2003 in Israel

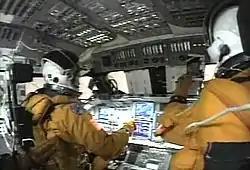
Space Shuttle Columbia disaster: The glow of reentry as seen out the front windows

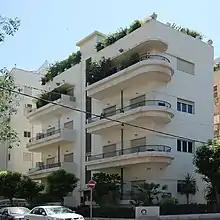
The White City of Tel Aviv is designated by UNESCO as a World Heritage Site

The most prominent events related to the Israeli–Palestinian conflict which occurred during 2003 include: